Colonization of Titan

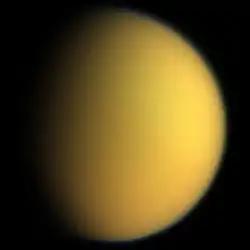
Saturn's moon Titan in natural color

Saturn's largest moon Titan is one of several candidates for possible future colonization of the outer Solar System, though protection against extreme cold is a major consideration.